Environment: real
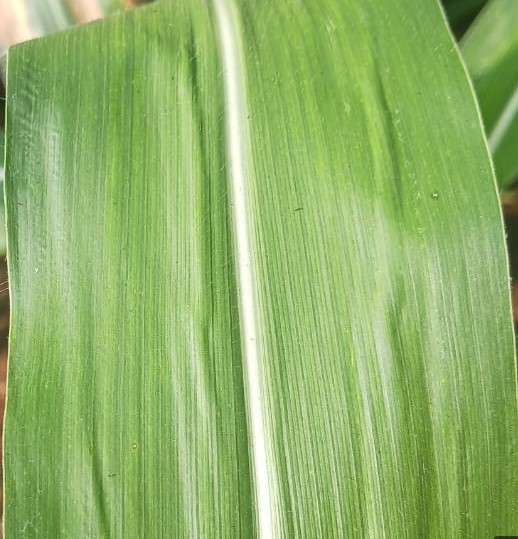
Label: healthy